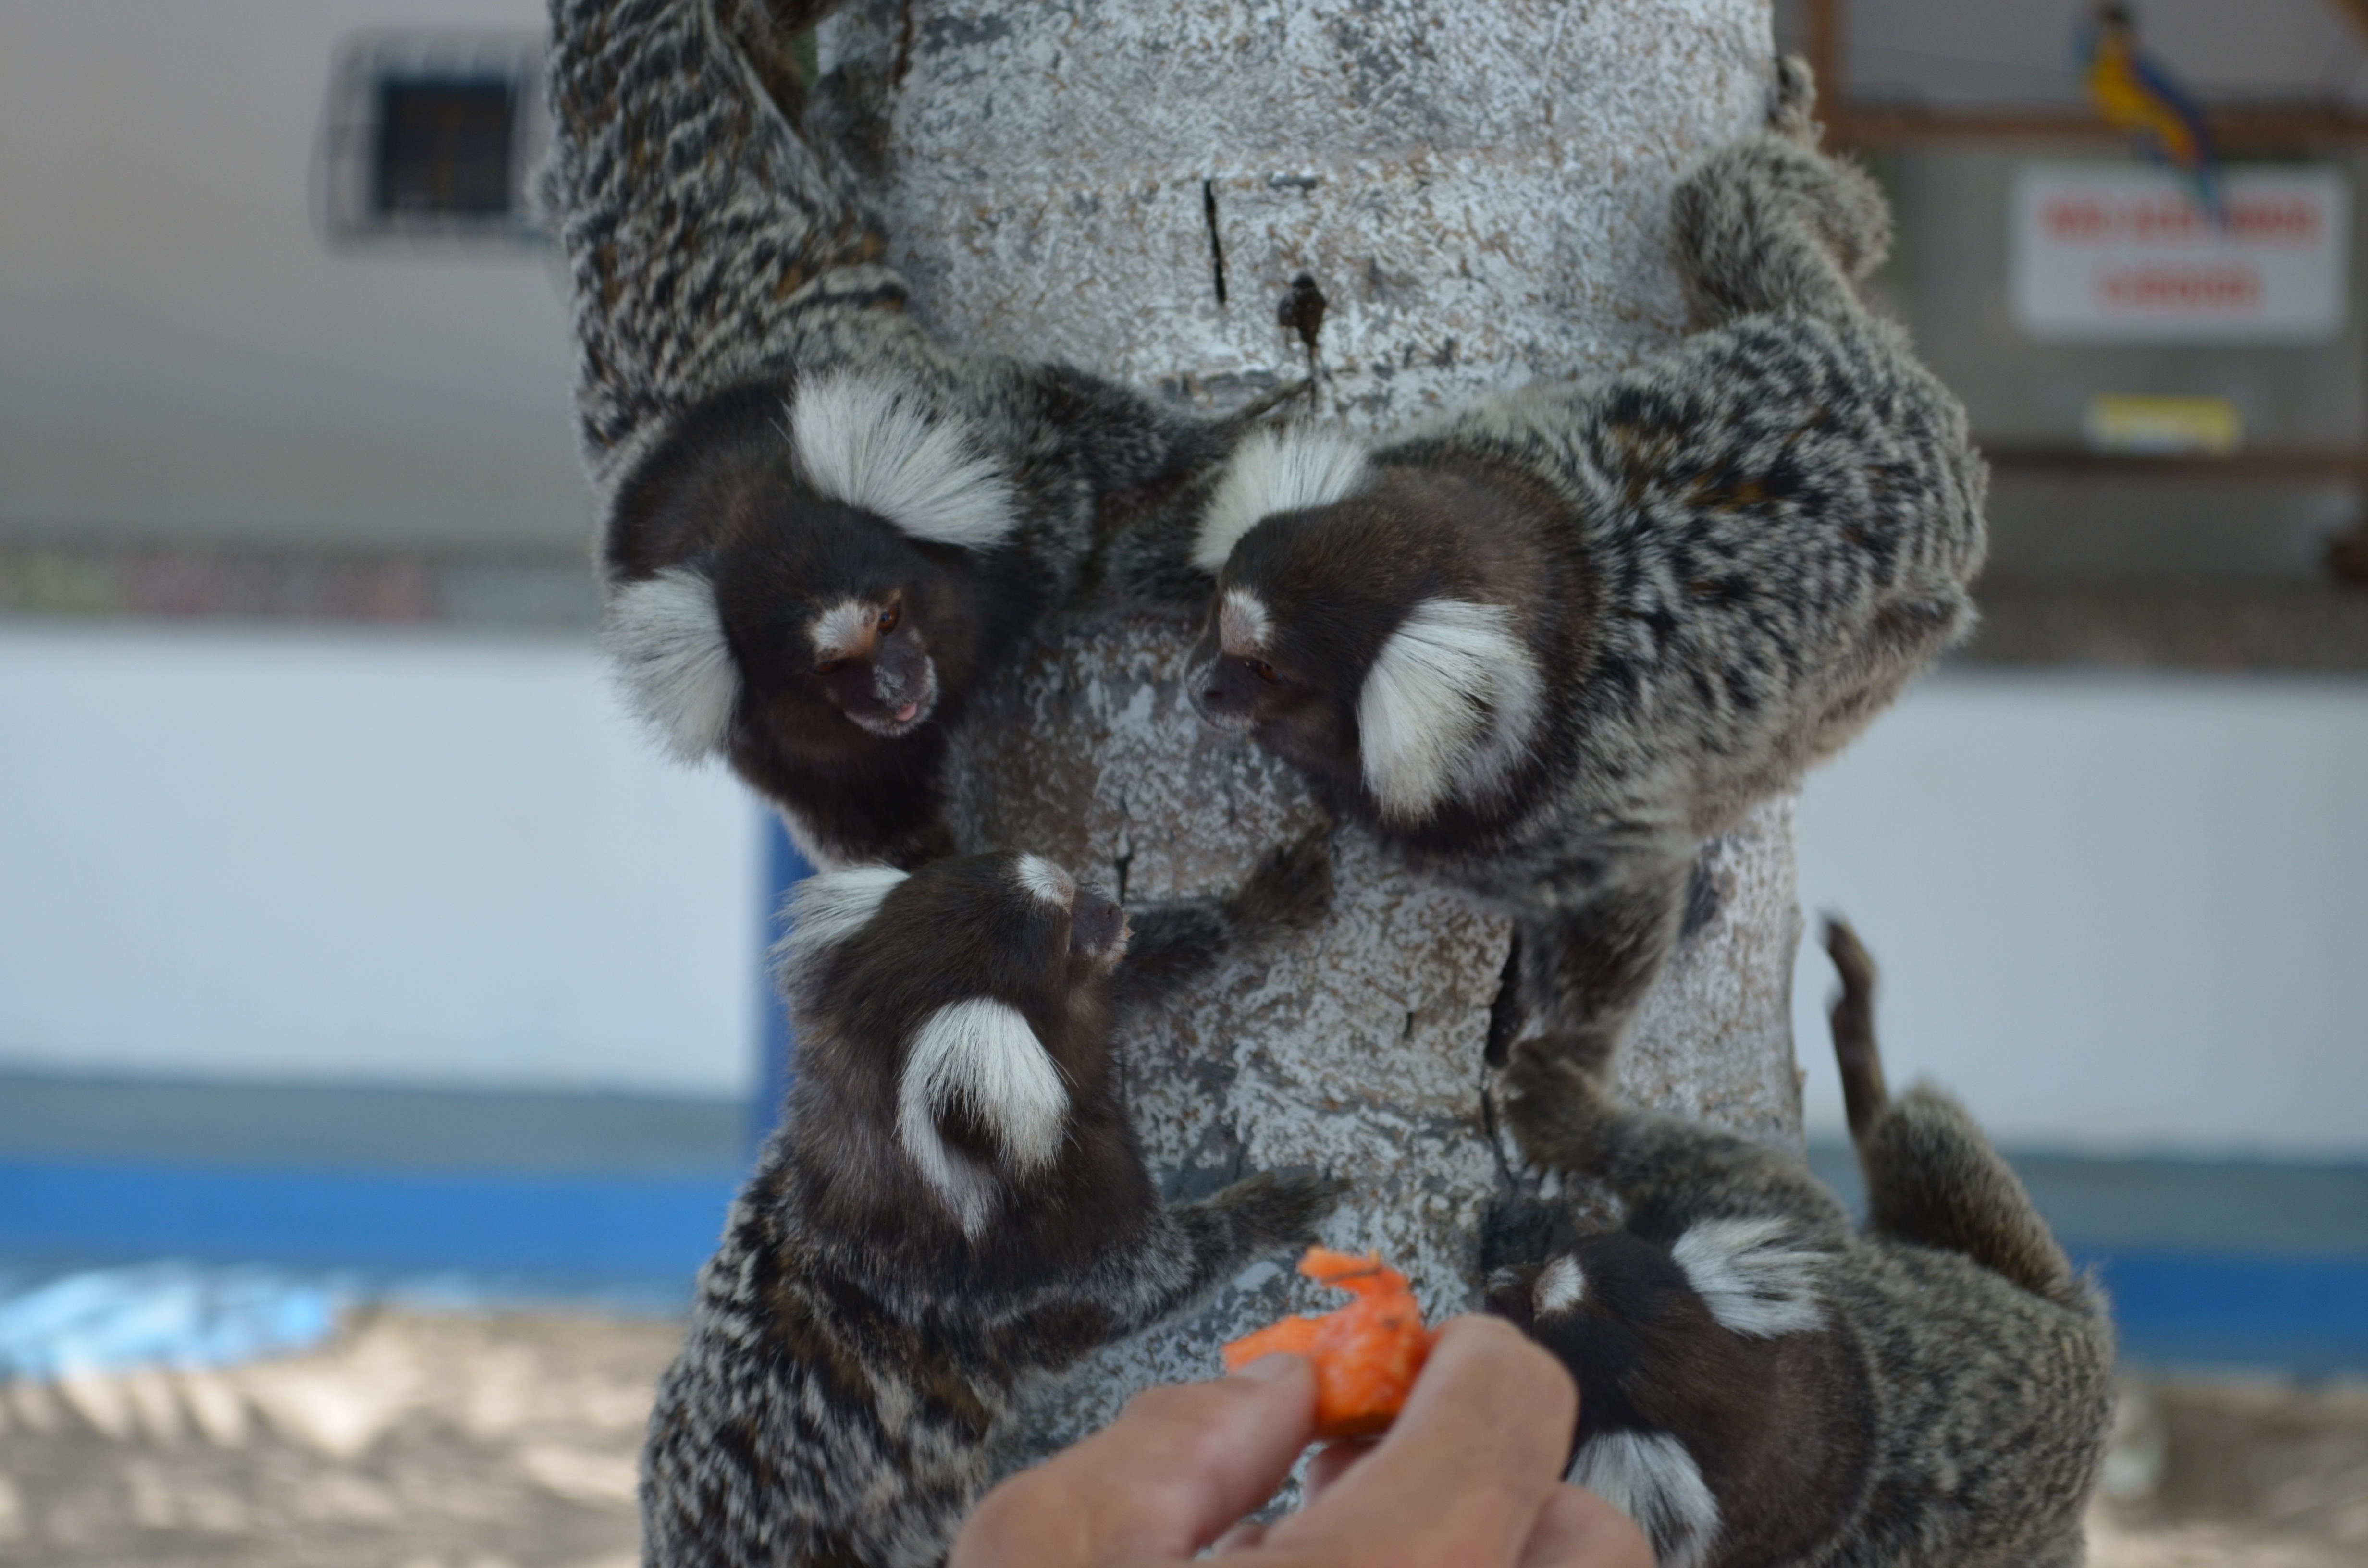
tree, fruit, mammal, monkey, sculpture, feeding, art, common marmoset, ears adorned, white ears